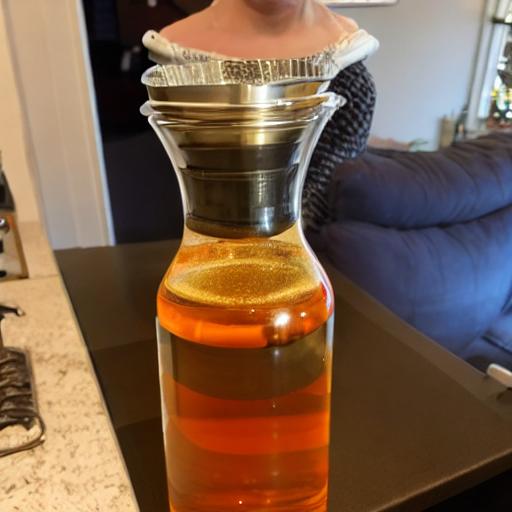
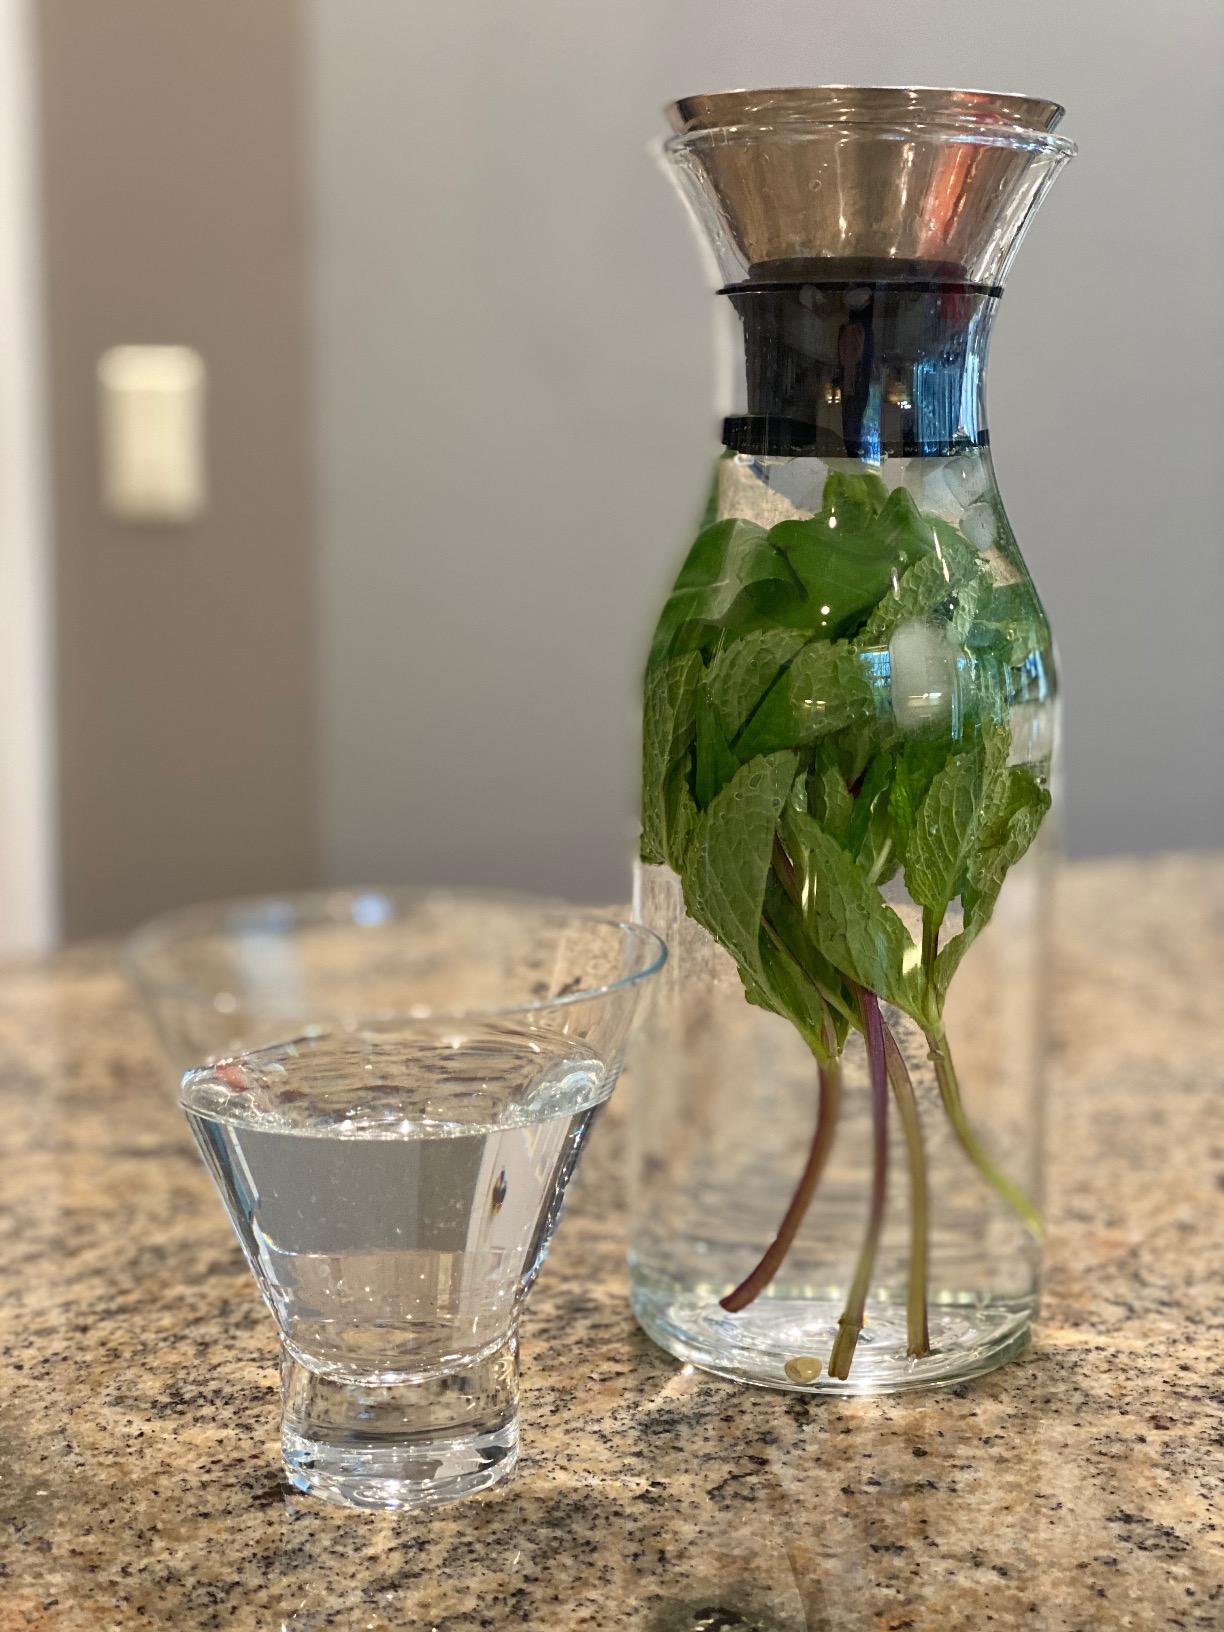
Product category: items_tea
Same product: no